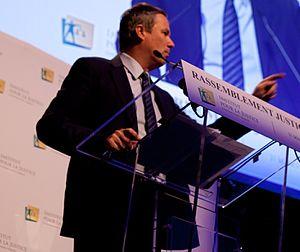
Discours de Nicolas Dupont-Aignan au Pacte pour la Justice en 2012